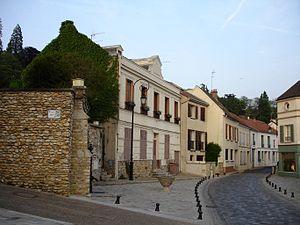
Rue Auguste-Rey à Saint-Prix (Val-d'Oise), France
Saint-Prix est une commune française située dans le département du Val-d'Oise, en région Île-de-France.